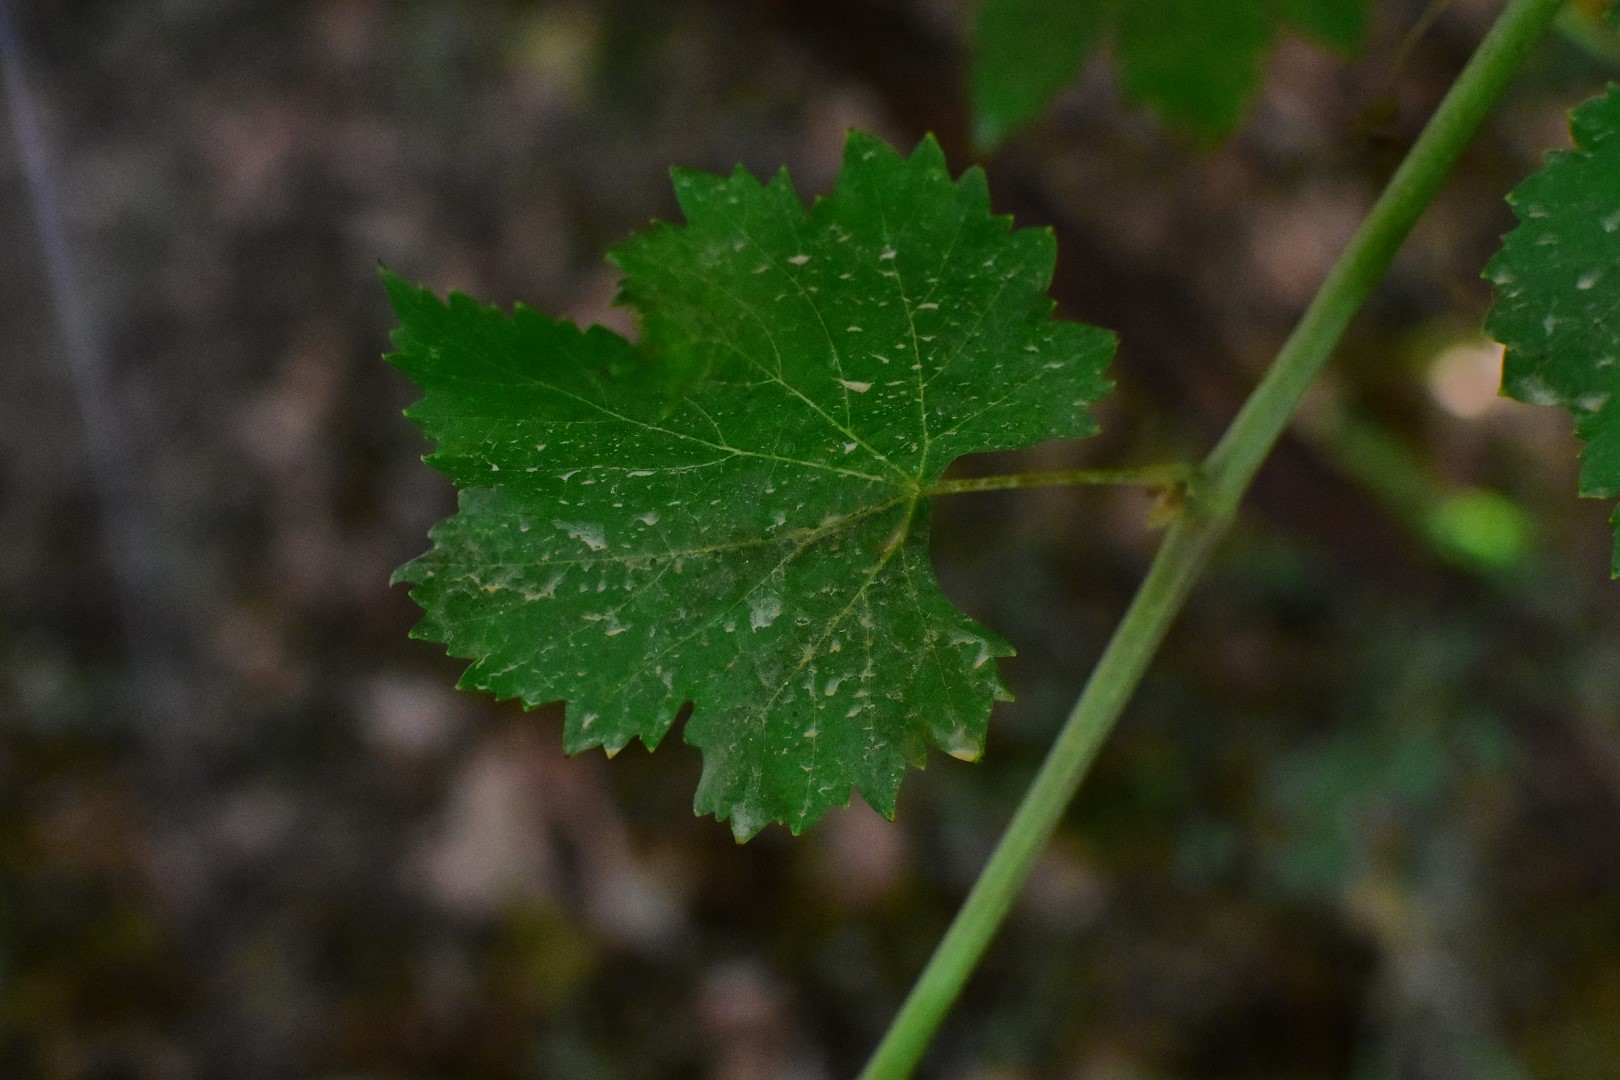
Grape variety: Deas Al-Annz